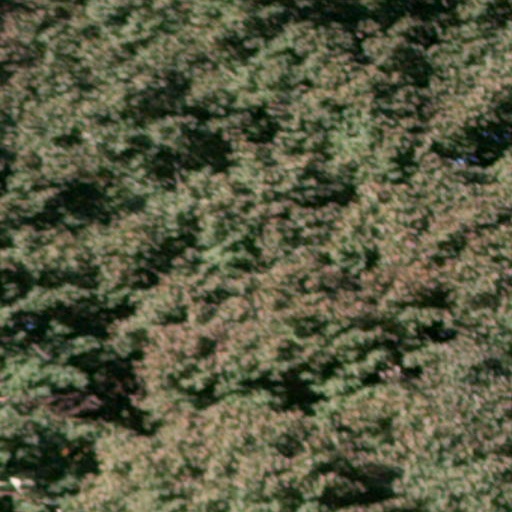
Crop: cassava